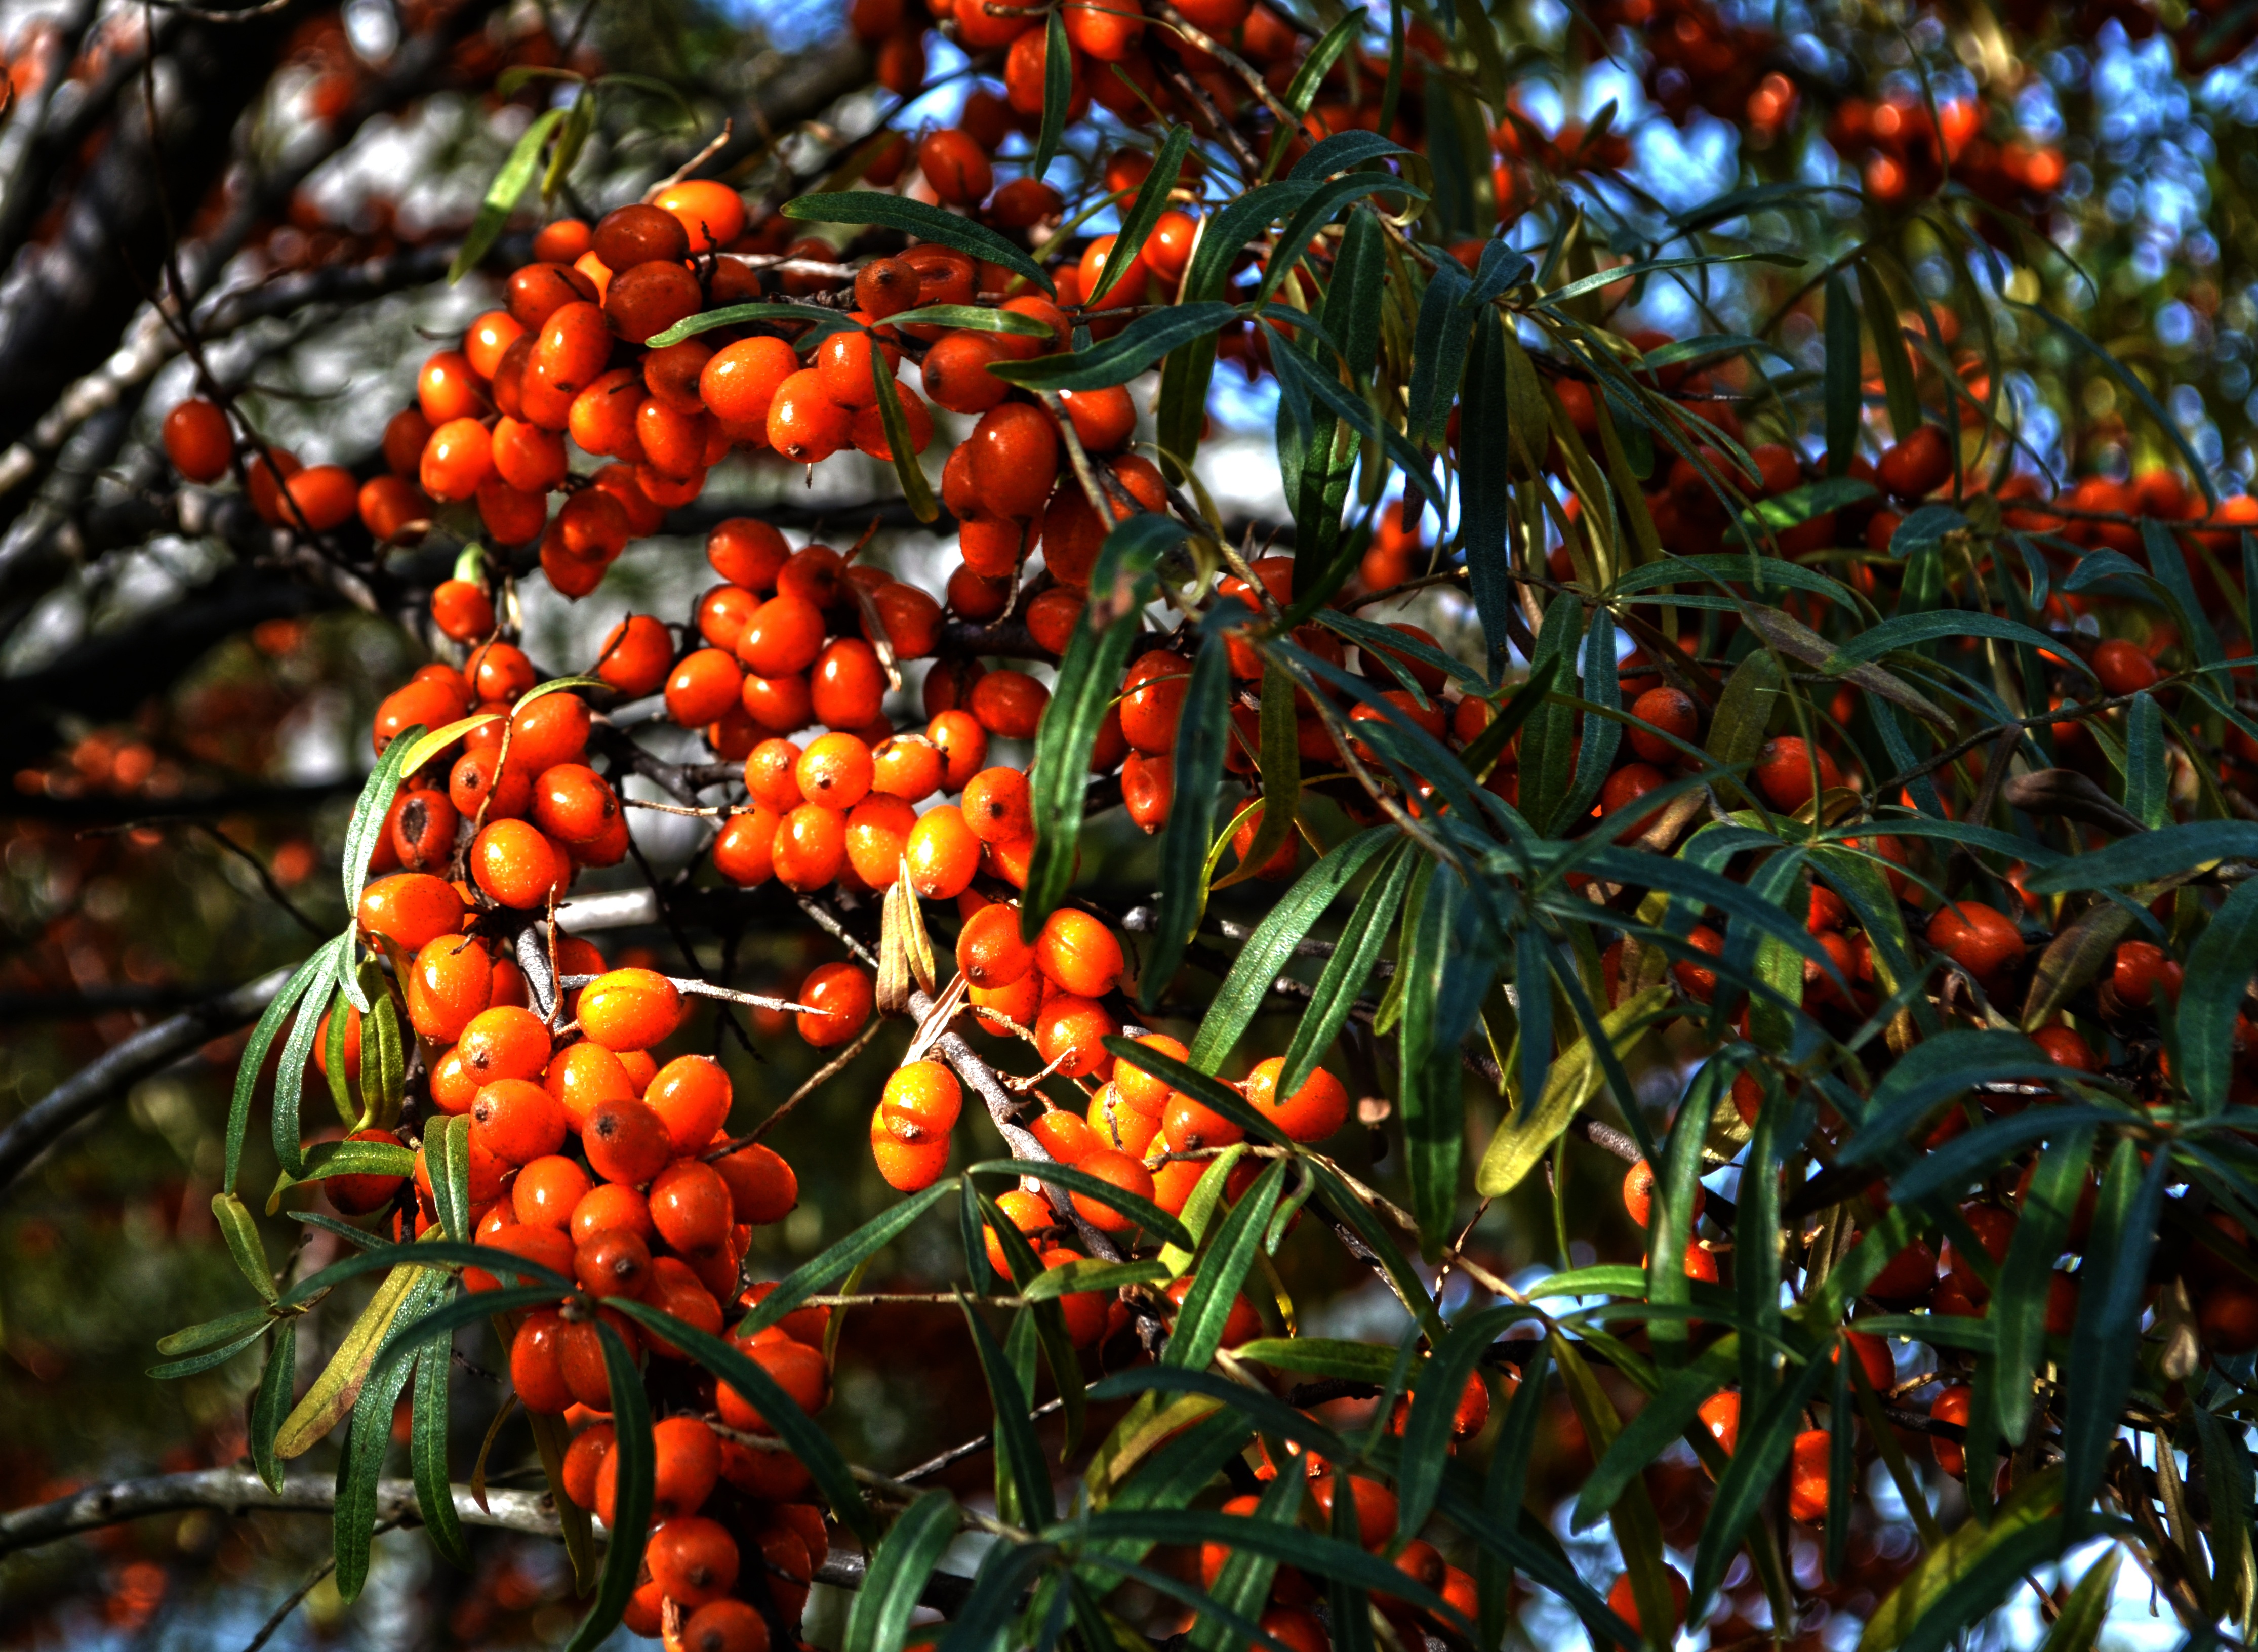
tree, nature, branch, plant, fruit, berry, leaf, flower, food, produce, evergreen, autumn, flora, season, shrub, rowan, flowering plant, tree fruits, hippophae rhamnoides, woody plant, land plant, hippophae, selenium e etl kov